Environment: real
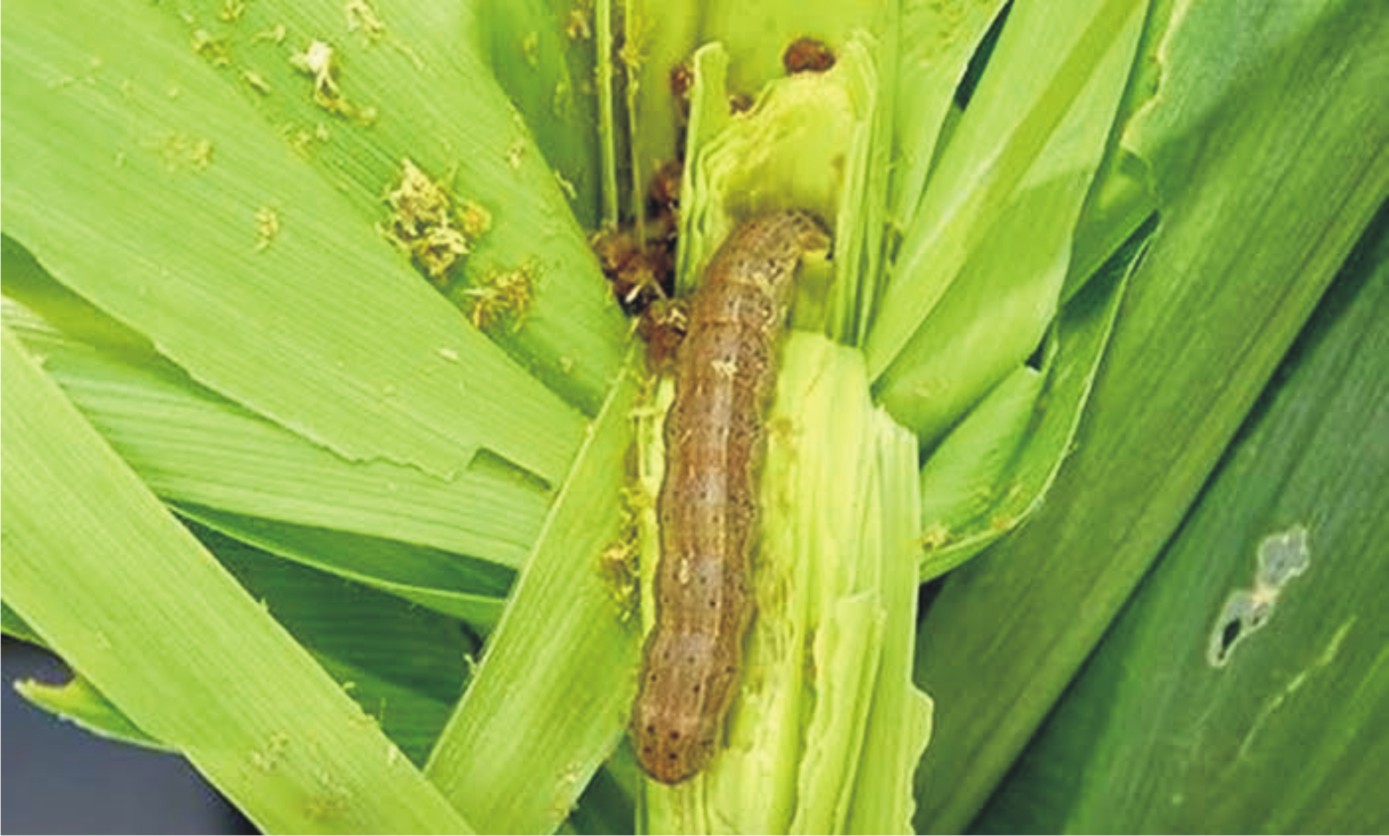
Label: fall_armyworm